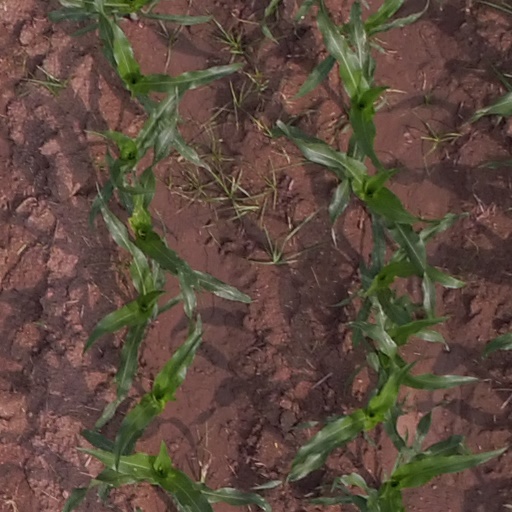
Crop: maize; corn